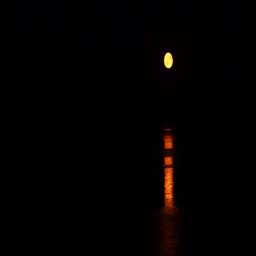
a beautiful orange moon casts a reflection on the surface of the ocean